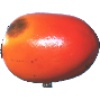
Label: Kaki 1